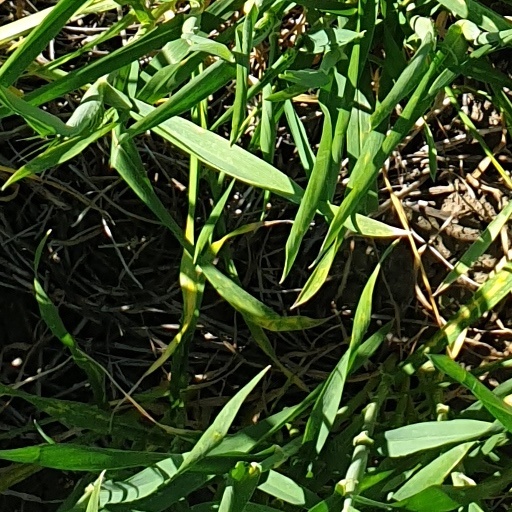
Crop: wheat